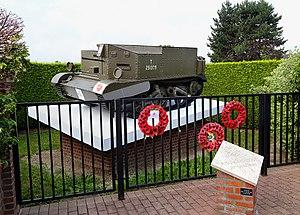
Mémorial inauguré le 26 mai 1990, composé d’une pierre et d’un Bren Gun Carrier Mark 1, rue du purgatoire à Mouscron, Belgique. Rappelant «
Mouscron /mu.kʁɔ̃/ est une ville francophone à facilités de Belgique située en Wallonie picarde, également ancien chef-lieu d'arrondissement dans la province de Hainaut. Mouscron fait partie du Hainaut Occidental, mais aussi de la région culturelle de la Flandre romane. Le symbole de la ville est le Hurlu, personnage qui écumait les campagnes de la région lors des guerres de Religion et vivait de vols et exactions en tous genres. La Fête des Hurlus ou Fête de la ville est célébrée chaque année lors du premier week-end d'octobre.